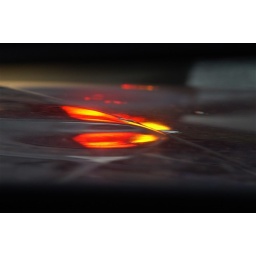
A shot of the car in front of our's blinker reflecting on the hood of our car on the drive home last night.